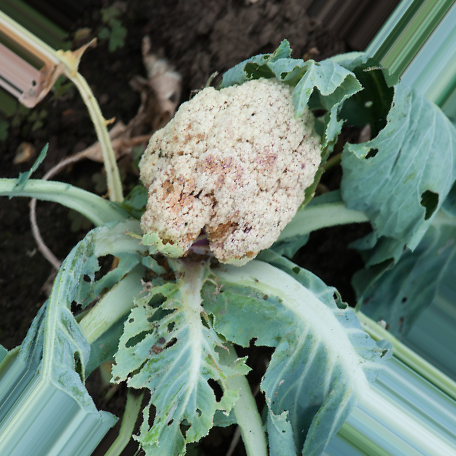
Label: Bacterial spot rot